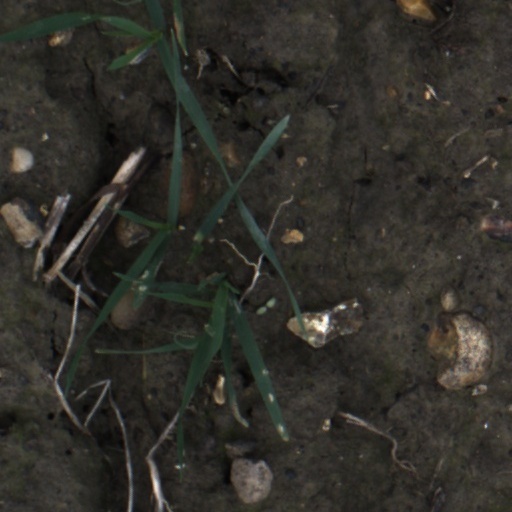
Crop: wheat